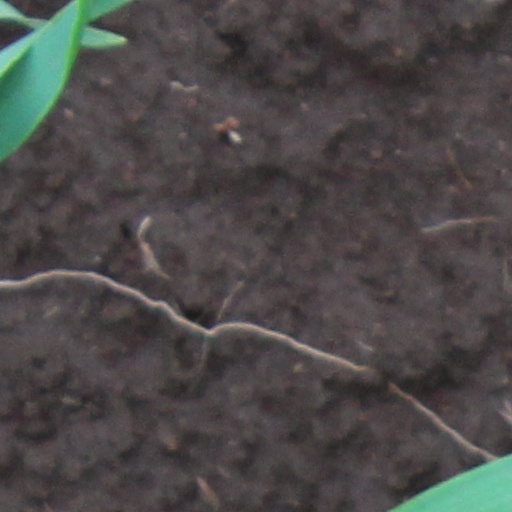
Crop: wheat